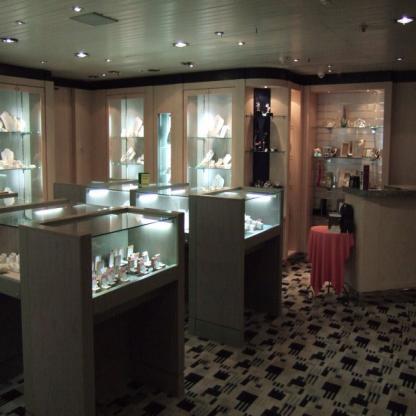
Scene: Indoor